School voucher

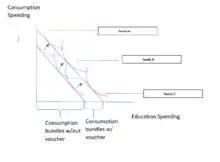
Family consumption bundles with vouchers

Vouchers are typically instituted for two broad economic reasons. The first reason is consumer choice. A family can choose where their child goes to school and pick the school that is closest to their preference of education provider.